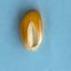
Maize quality: Good